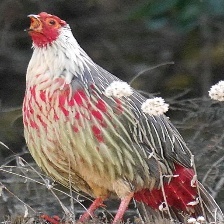
Species: BLOOD PHEASANT
Scientific name: ITHAGINIS CRUENTUS